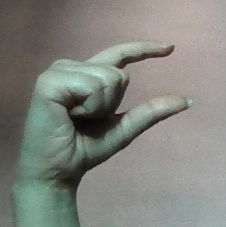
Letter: dal